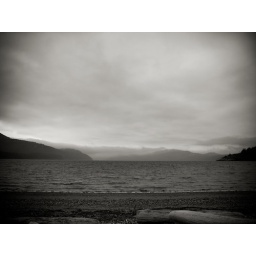
The first overcast/foggy morning on the Island. The scenery was black and white in real life too.